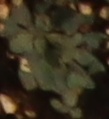
Label: Horseweed